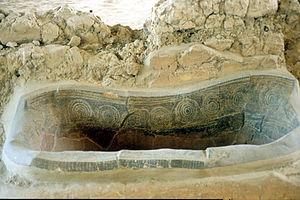
Baignoire dans le palais de Nestor
Le sarcophage d'Aghia Triada est un sarcophage minoen découvert en 1903 sur le site archéologique d'Aghia Triada. Datant du XIVᵉ siècle avant notre ère, période de la présence mycénienne en Crète, il fut découvert dans une chambre funéraire, ou plutôt un petit bâtiment ayant servi de tombe. Unique par les matériaux, l'iconographie, les éléments narratifs, la technique et le style utilisés, le sarcophage d'Aghia Triada fournit un témoignage précieux sur les cérémonies religieuses et les rites funéraires minoens. Considéré comme un des exemples les plus connus de l'art égéen, il est conservé au Musée archéologique d'Héraklion.